Peregrine falcon

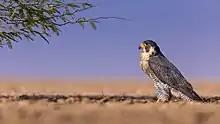
In its habitat in the Rann of Kutch, Gujarat, India

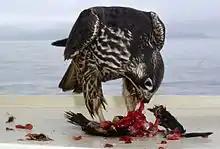
An immature peregrine falcon eating its prey on the deck of a ship

The peregrine falcon lives mostly along mountain ranges, river valleys, coastlines, and increasingly in cities. In mild-winter regions, it is usually a permanent resident, and some individuals, especially adult males, will remain on the breeding territory. Only populations that breed in Arctic climates typically migrate great distances during the northern winter.